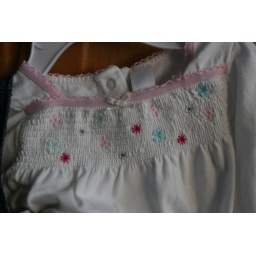
close up of shirt under dress